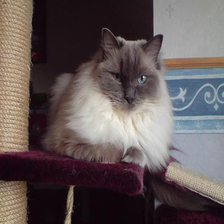
Species: cat
Breed: Ragdoll